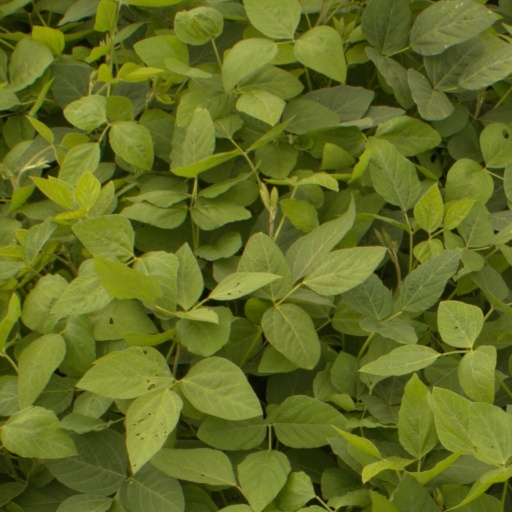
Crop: soybean